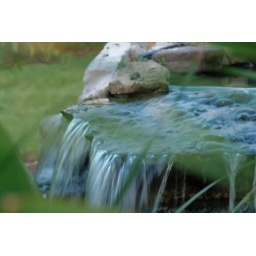
water falling over rock edge